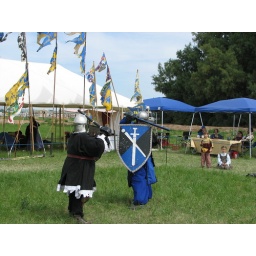
Lord Carloche (Cole) in blue and Lady Meadbh (Mini-Meadbh) in black